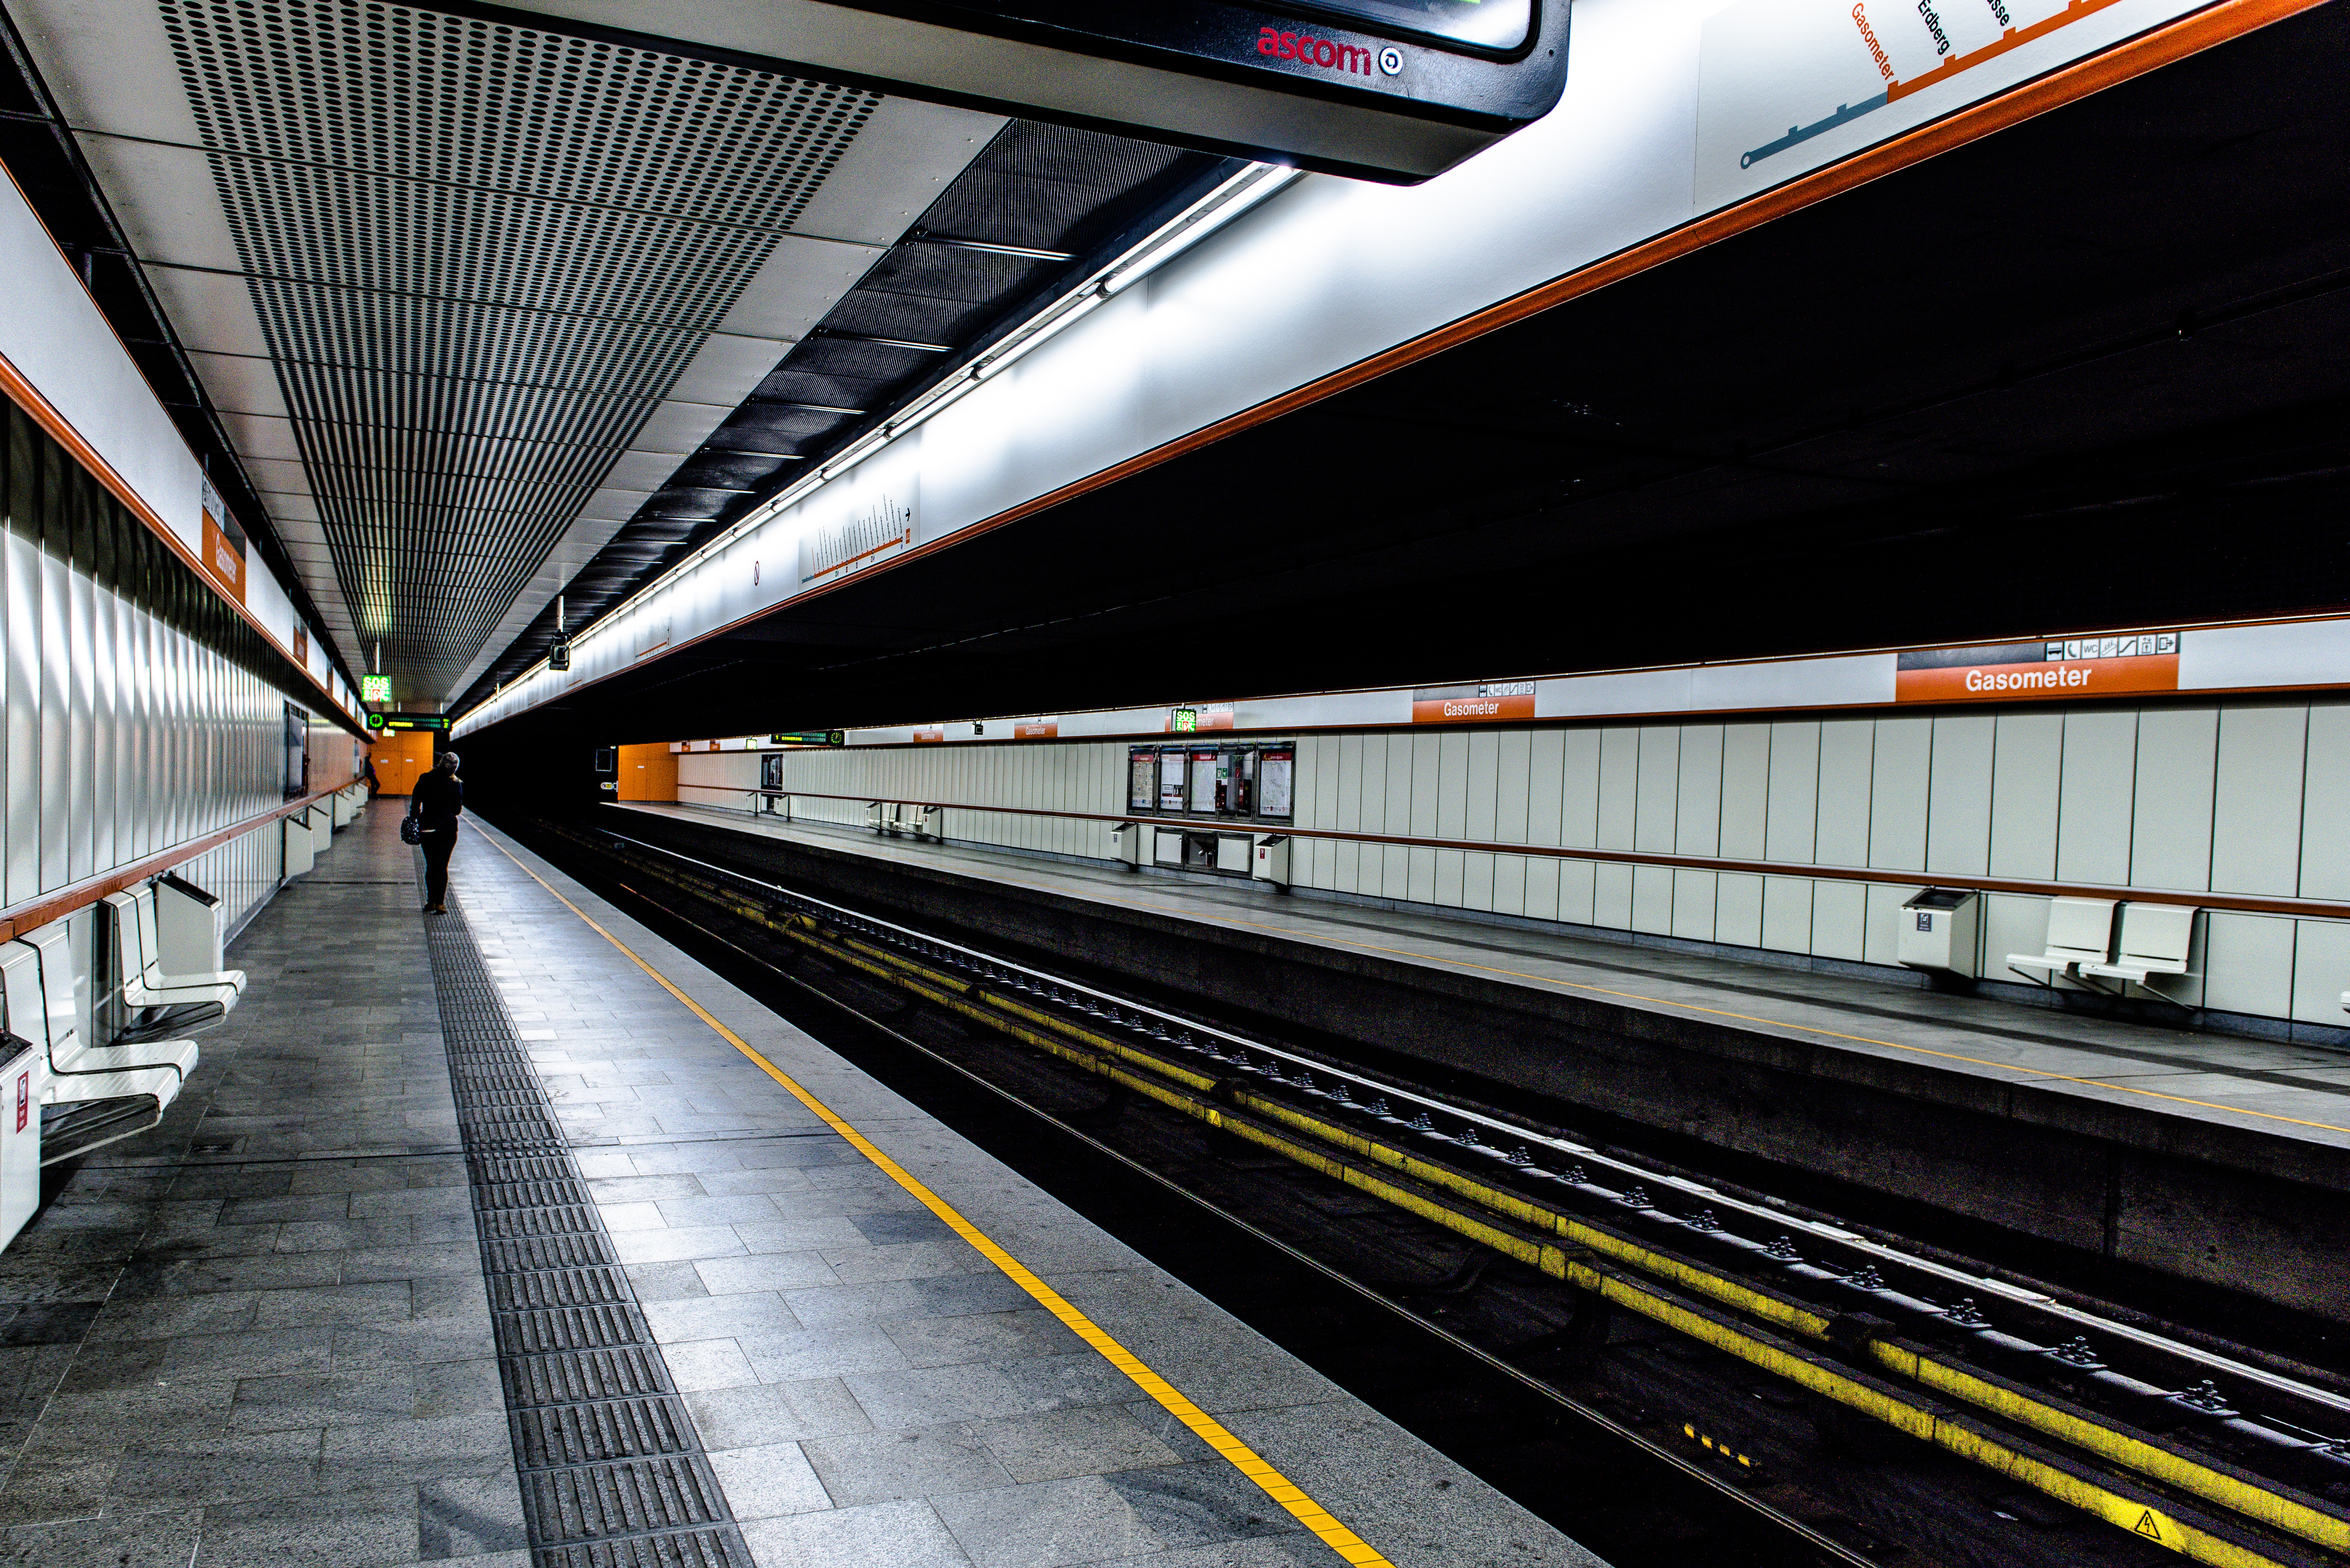
railway, train, travel, metro, underground, transport, line, vehicle, station, train station, lane, public transport, metro station, passenger, rail transport, metropolitan area, rapid transit, high speed rail, maglev